Lynching of Ell Persons

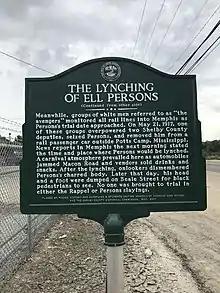
Back side of Historical Marker near the site

On May 22, 2017, the one-hundred-year anniversary of the lynching, an historical marker was unveiled at the site.